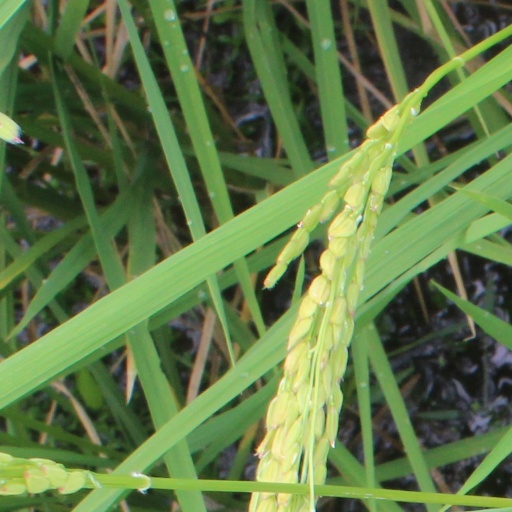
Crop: rice